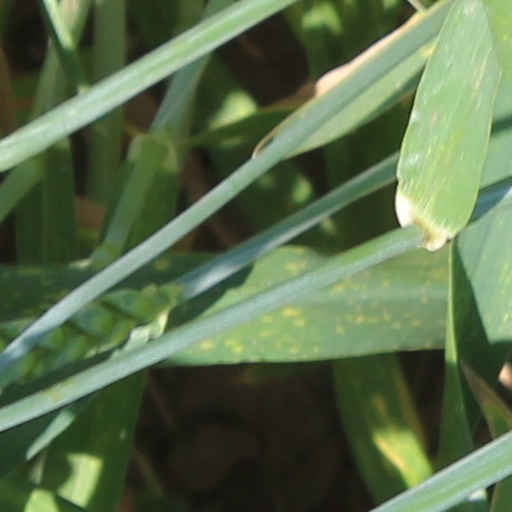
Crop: wheat